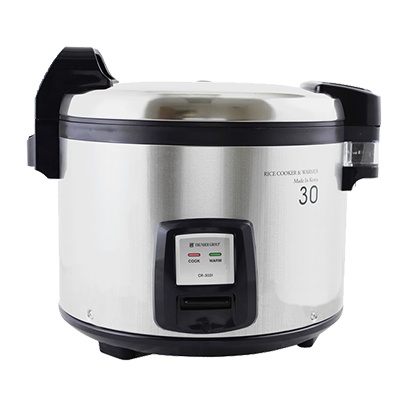
Thunder Group SEJ3201 Rice Cooker/Warmer, Electric, 30 Cup S/S
SEJ3201 Rice Cooker/Warmer, electric, 30 cup capacity, digital control pad, hinged lid, stainless steel, NSF, cETLus, 110-120v/60/1-ph, 1460 watt. Sold by EA
Brand: Thunder Group
Category: Home & Garden > Kitchen & Dining > Kitchen Appliances > Food Warmers > Rice Keepers